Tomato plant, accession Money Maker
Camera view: bottom (45 deg); turntable rotation: 210 degrees
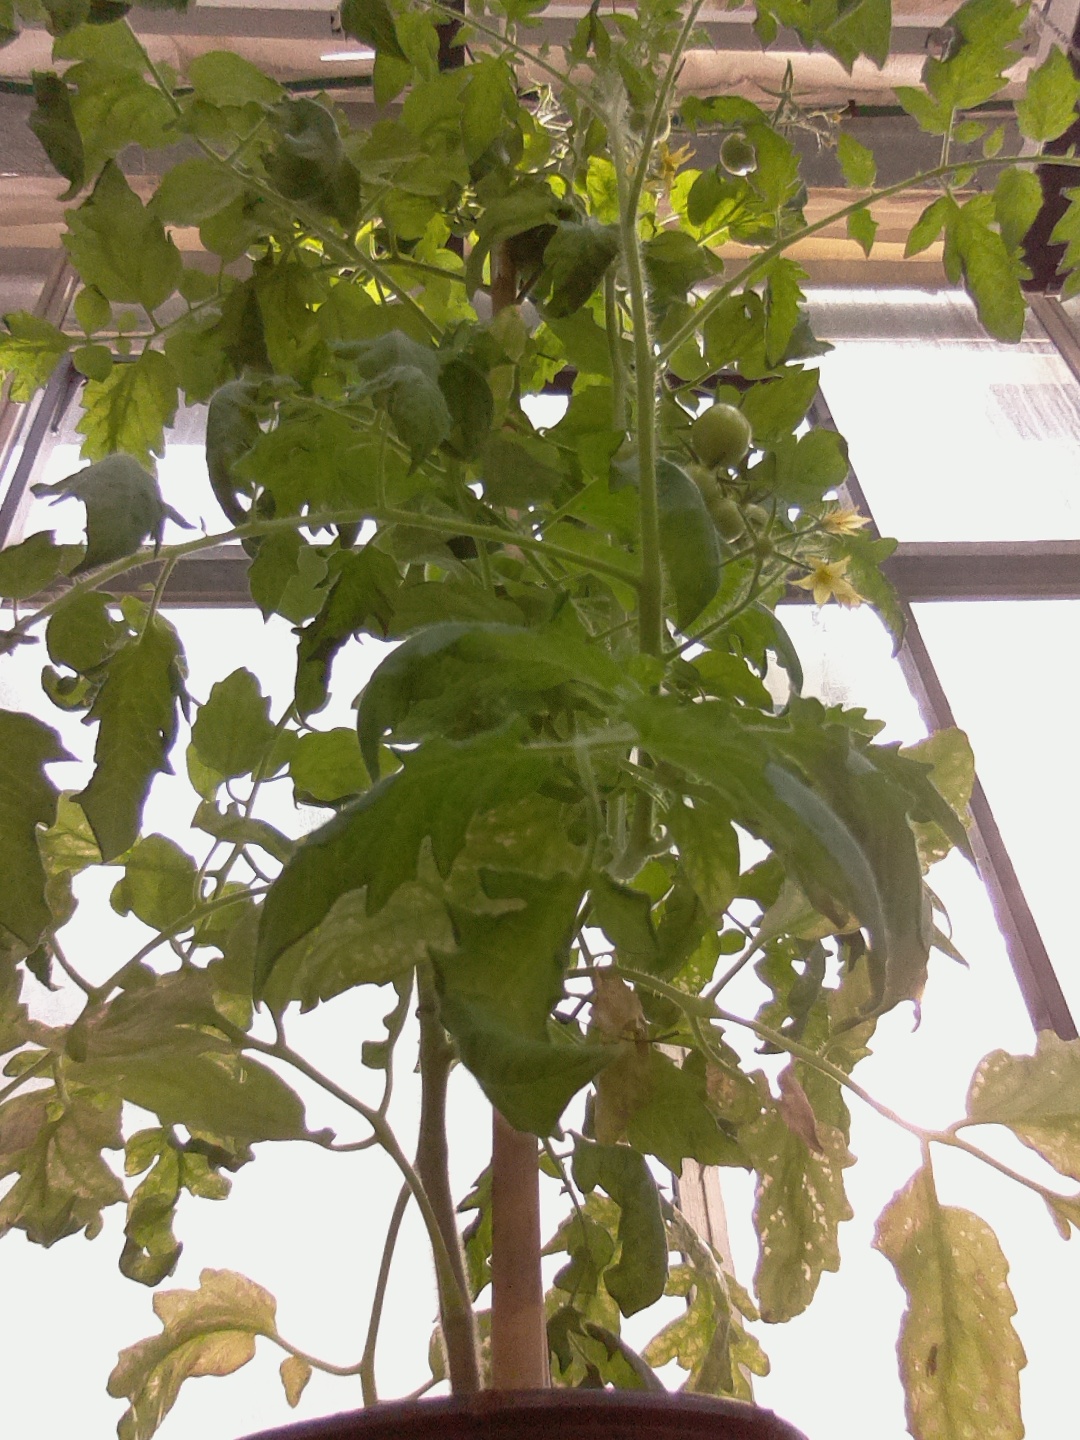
BBCH growth stage 72: 20%-30% of final fruit size